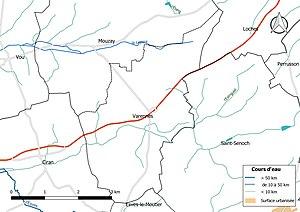
Carte du réseau hydrographique de la commune de fr:Varennes (Indre-et-Loire) (France).
Varennes est une commune française du département d'Indre-et-Loire, en région Centre-Val de Loire.